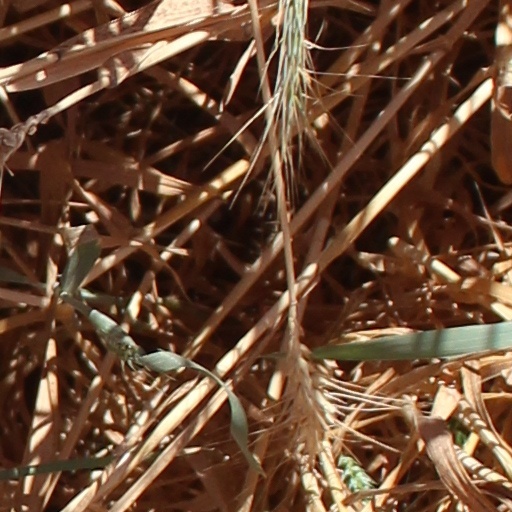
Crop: wheat